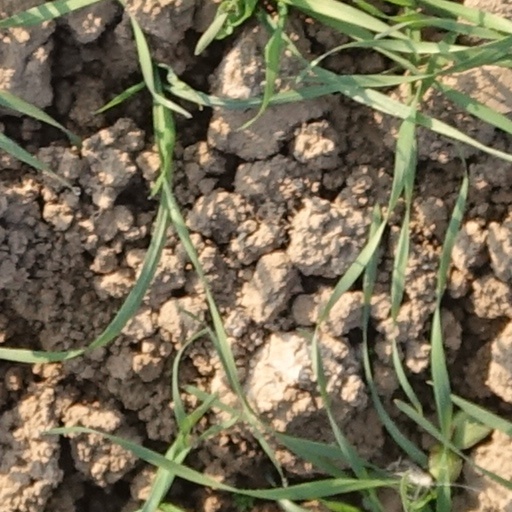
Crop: wheat